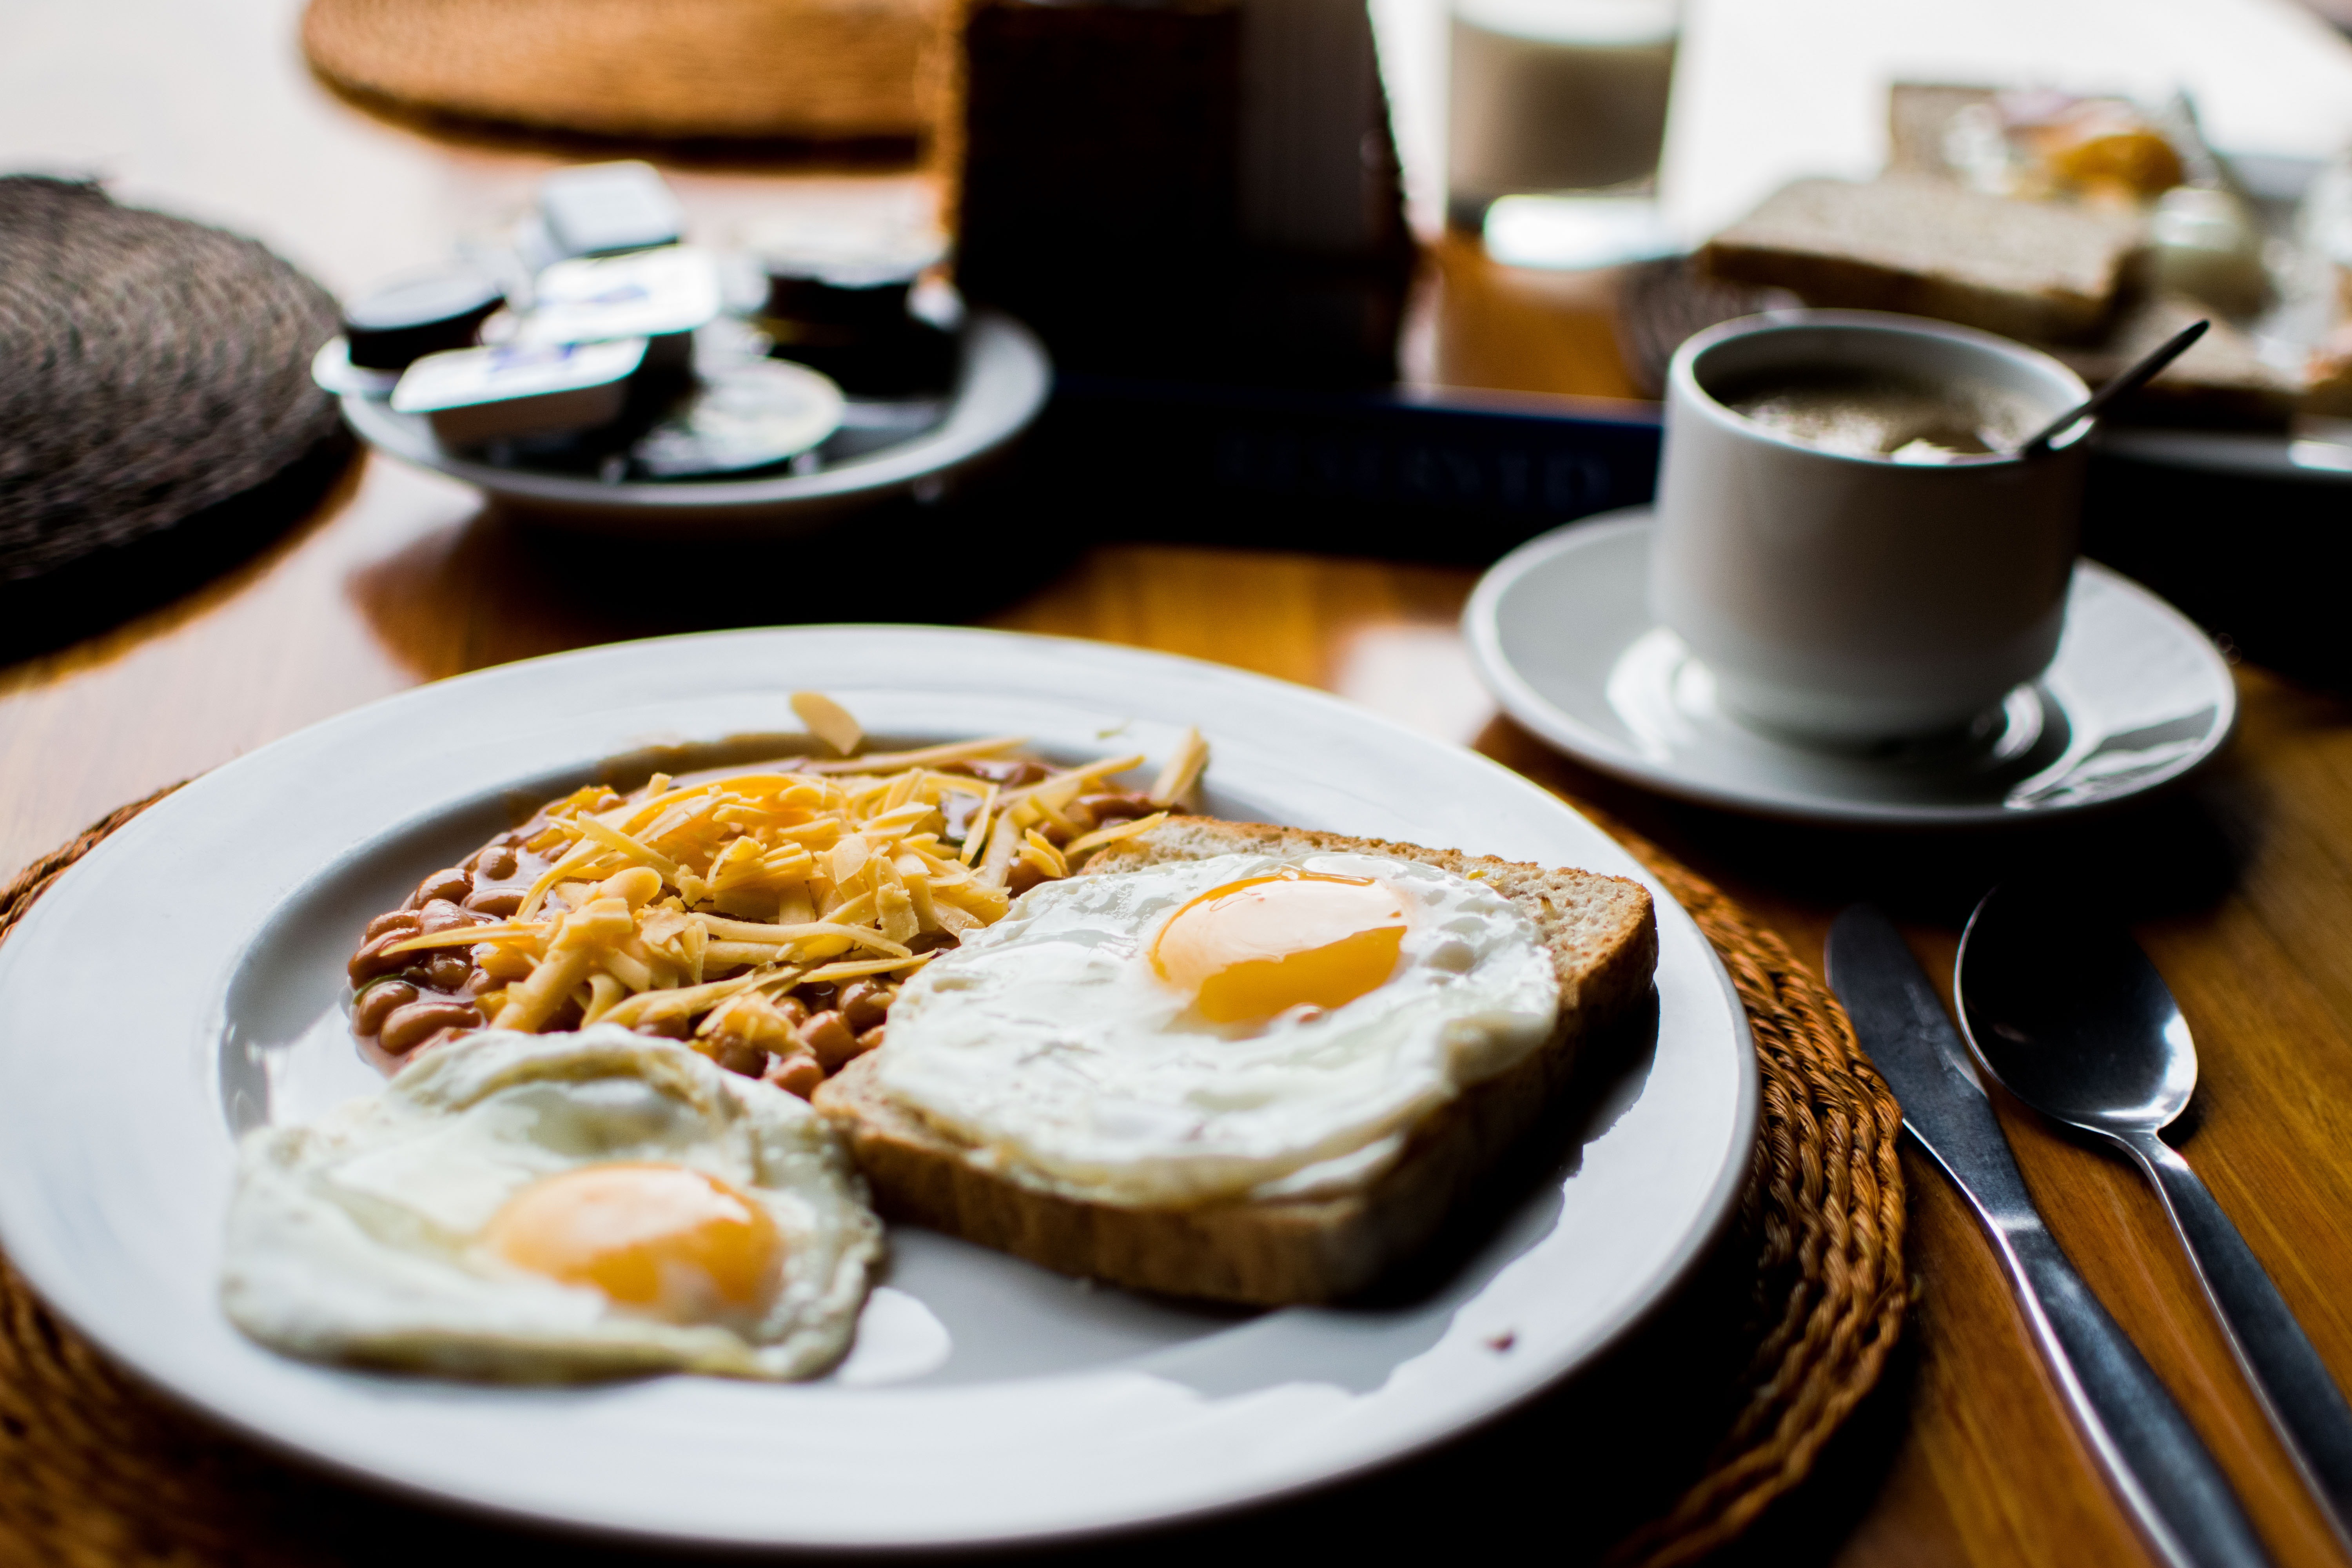
dish, food, cuisine, breakfast, meal, ingredient, brunch, full breakfast, fried egg, comfort food, caff americano, toast, produce, finger food, baked goods, coffee, poached egg, egg, dessert